LeConte Hall

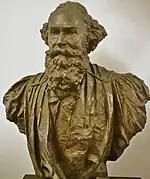
Bronze bust of John LeConte in Physics library, LeConte Hall

In 1950, an addition attached to LeConte Hall at its northwest corner was opened. In 2004, the original part of LeConte Hall was named to the National Register of Historic Places.